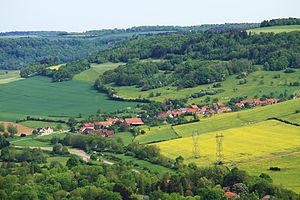
Brain vu de l'éperon barré d'Arnay-sous-Vitteaux
Brain est une commune française située dans le département de la Côte-d'Or en région Bourgogne-Franche-Comté. C'était autrefois un petit village bourguignon plus important et plus connu qu'il ne l'est actuellement.